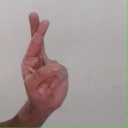
अक्षर: र